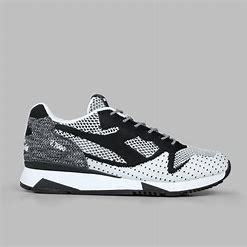
Brand: Diadora
Model: V7000